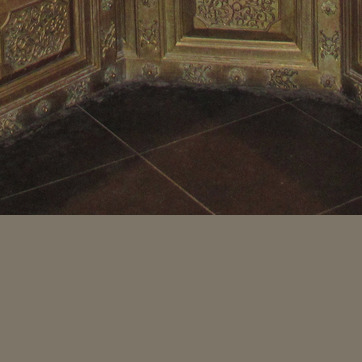
Material: tile